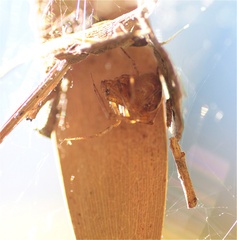
Species: Parasteatoda_tepidariorum